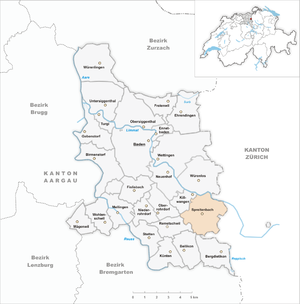
Spreitenbach est une ville et une commune suisse du canton d'Argovie, située dans le district de Baden.